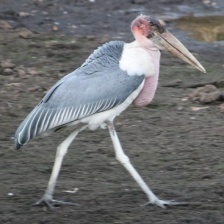
Species: MARABOU STORK
Scientific name: LEPTOPTILOS CRUMENIFER
ImageNet parent category: white_stork